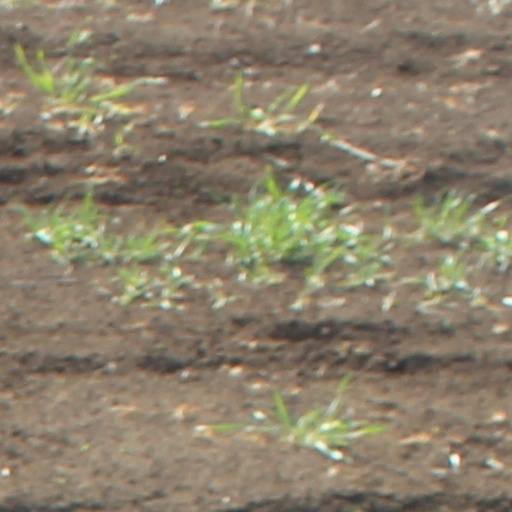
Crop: wheat